Oerlikon 20 mm cannon

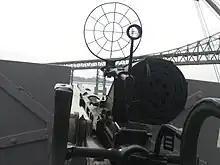
The aiming sight of the Oerlikon gun

The Oerlikon gun was installed aboard United States Navy ships from 1942, replacing the M2 Browning machine gun, which lacked range and firepower, and largely superseding the 1.1"/75 caliber gun, which was heavier and had less mechanical reliability. It became famous in the naval anti-aircraft role, providing an effective defense at short ranges (in practice up to 1.5 km) at which heavier guns had difficulty tracking a target. The gun was eventually abandoned as a major anti-air weapon due to its lack of stopping power against heavy aircraft and against Japanese "kamikaze" attacks during the Pacific War. It was largely superseded by the Bofors 40 mm gun and the 3"/50 Mark 22 gun. It provided a useful increase in firepower over the .50 cal machine gun when adapted and fitted to some aircraft. However, it had some problems with jamming in the ammunition feed.